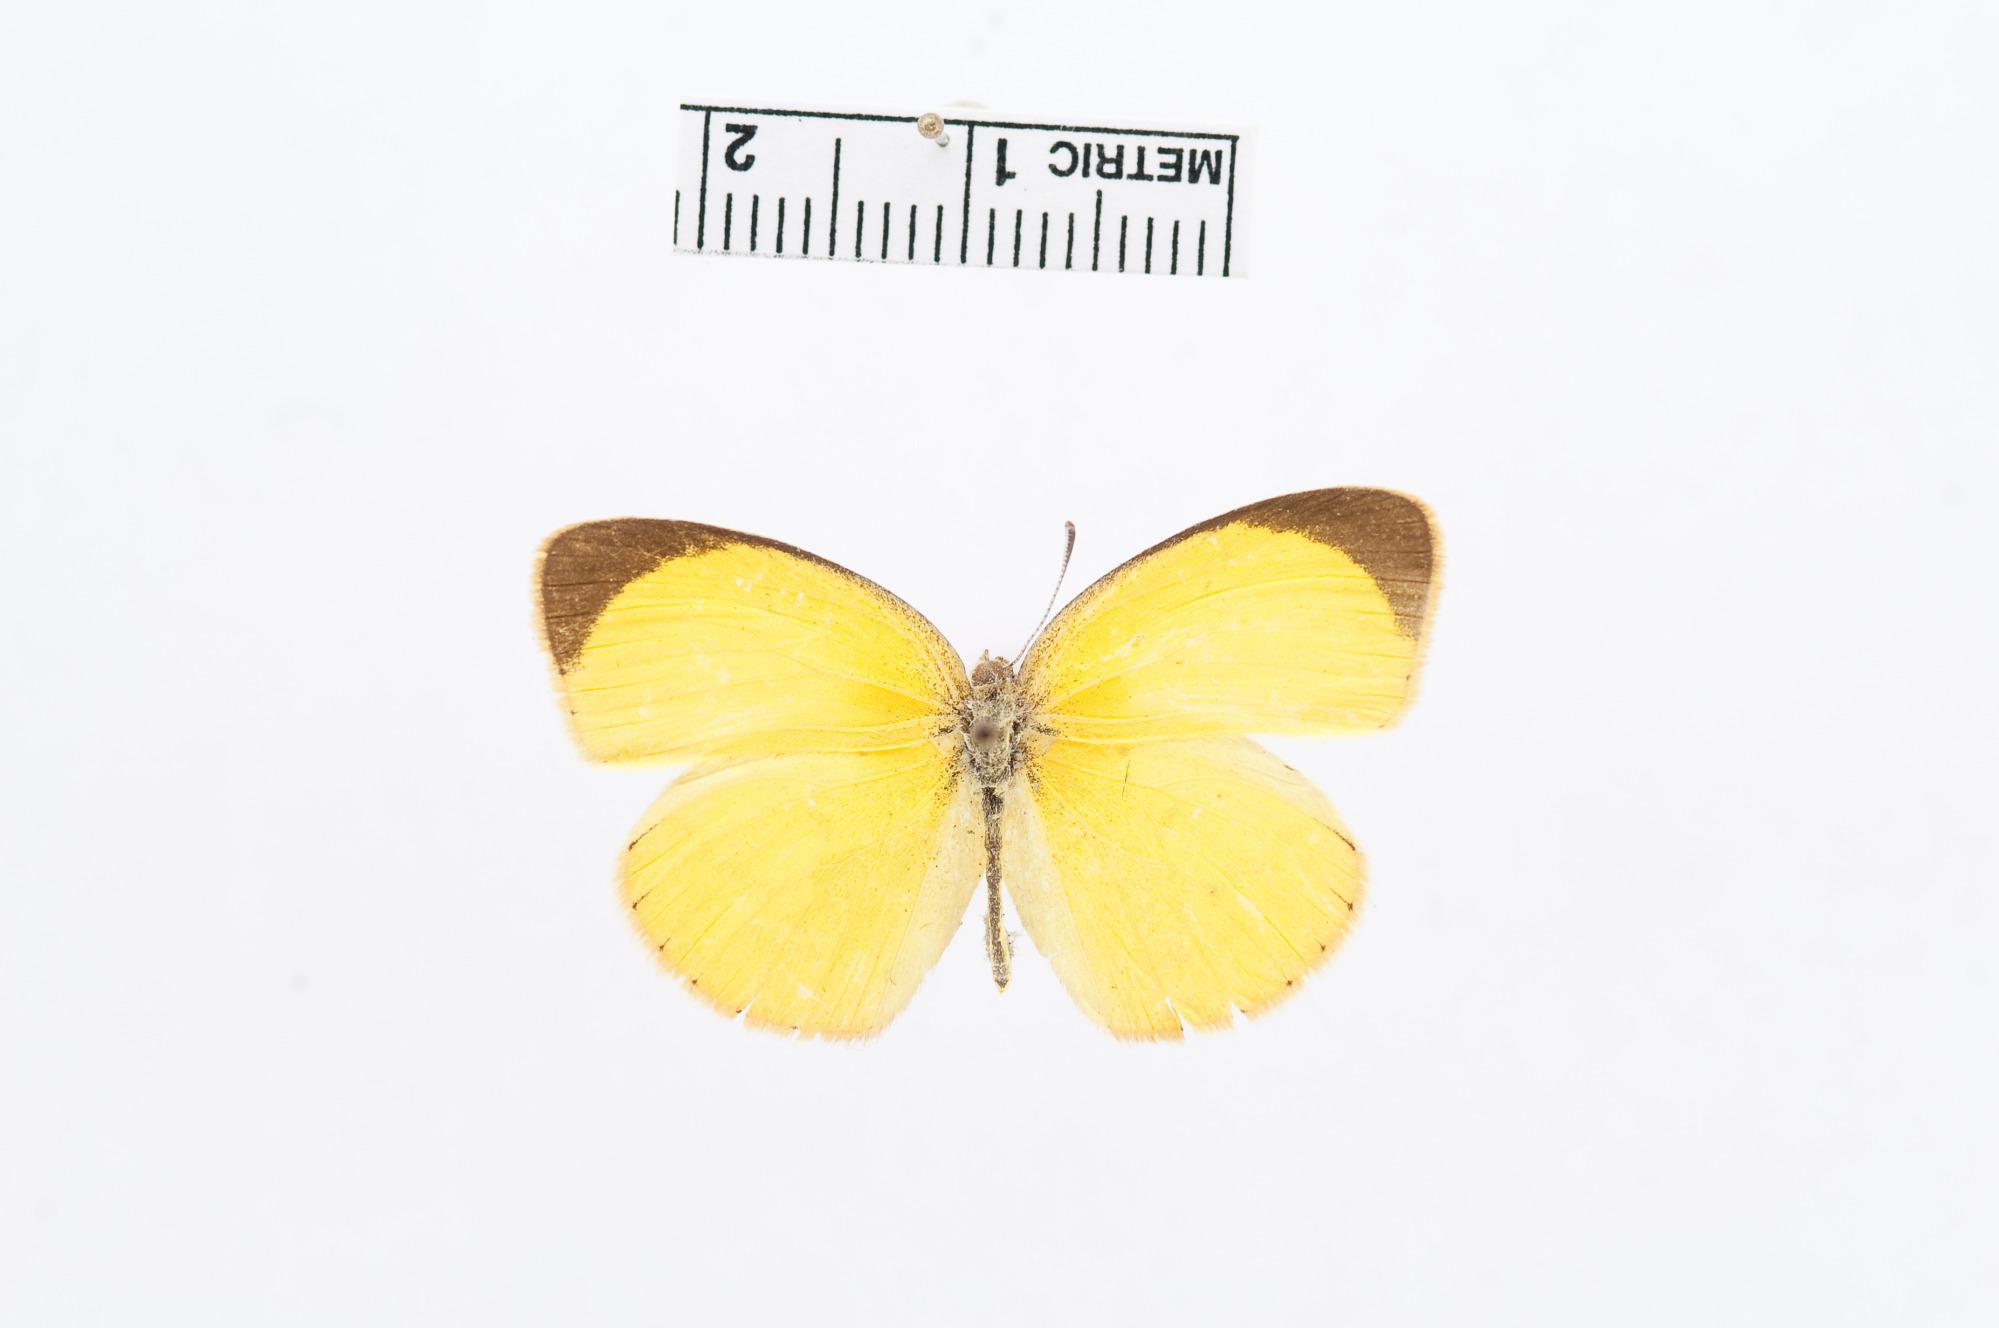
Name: Eurema herla
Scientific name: Eurema herla
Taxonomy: Animalia, Arthropoda, Hexapoda, Insecta, Lepidoptera, Pieridae, Coliadinae